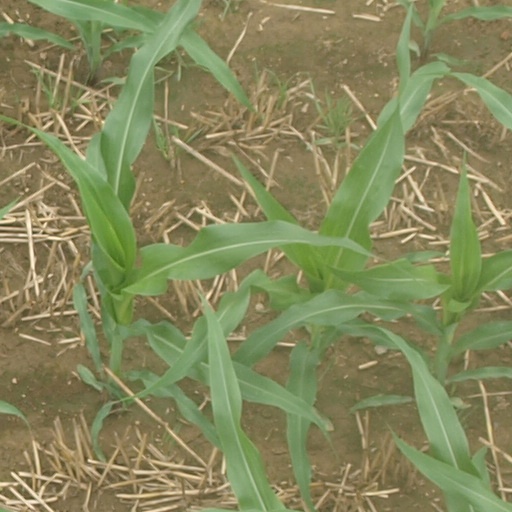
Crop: maize; corn